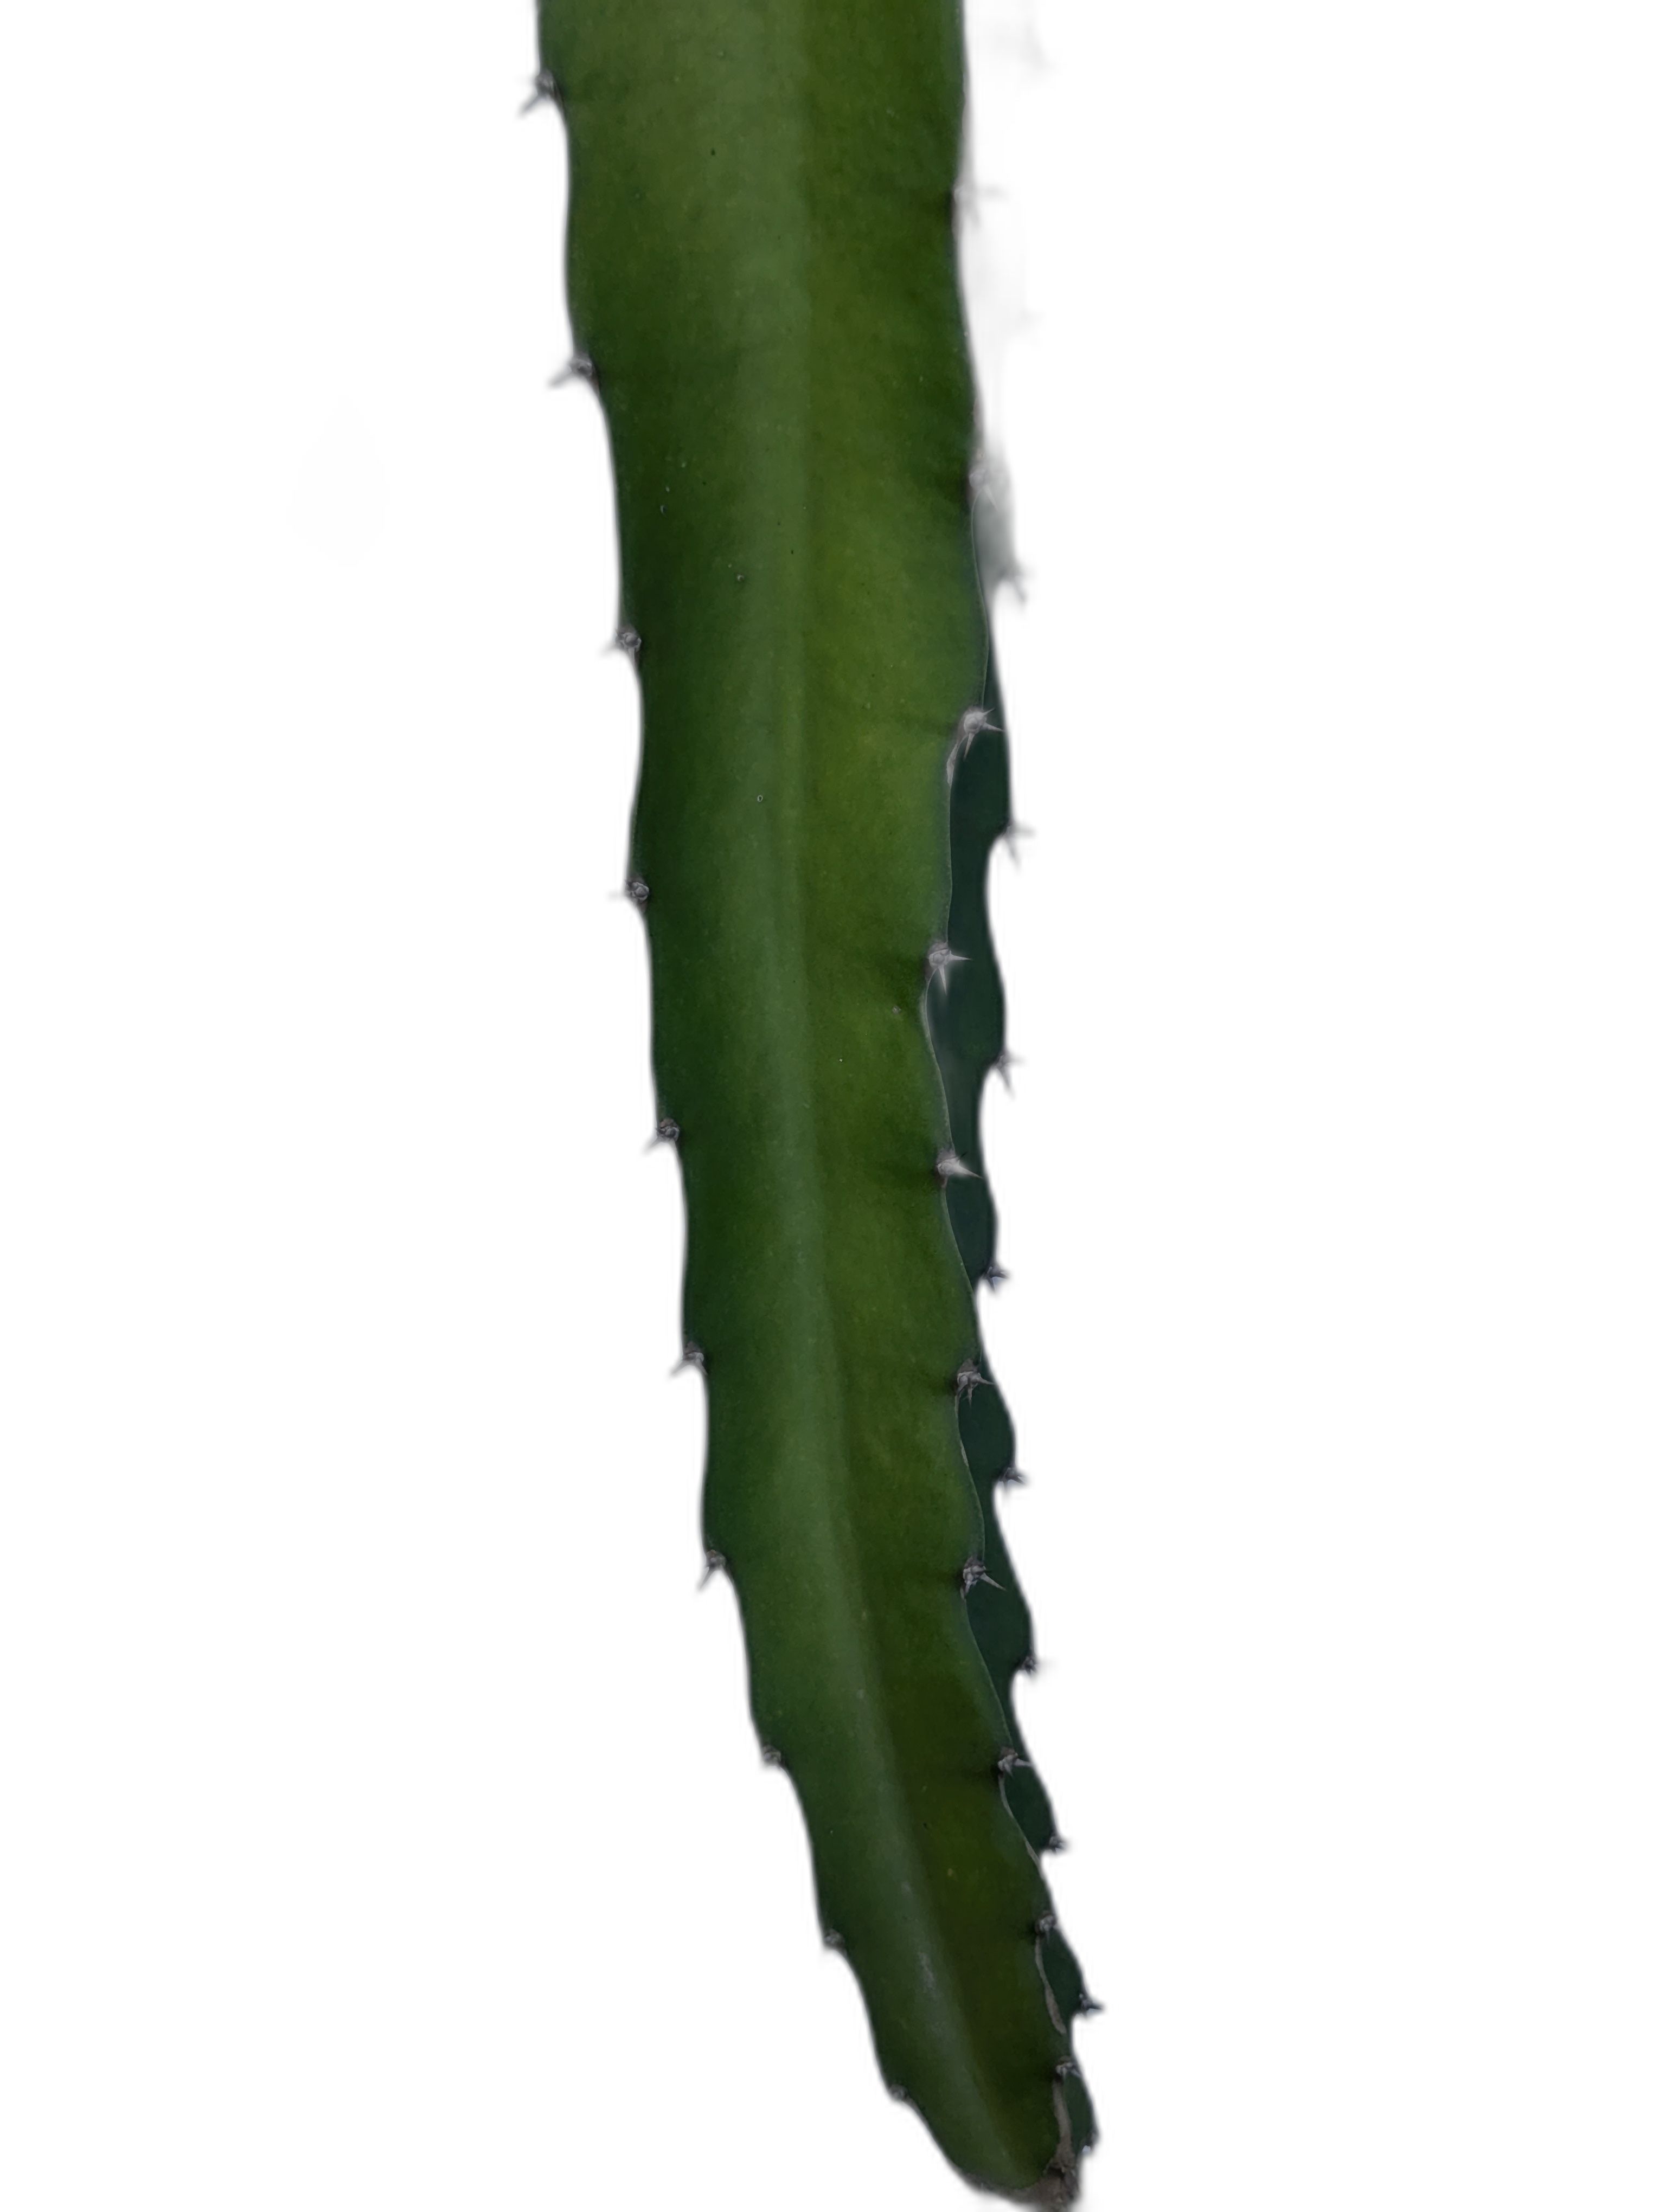
Label: Good leaf